Islamic Revolutionary Guard Corps Aerospace Force

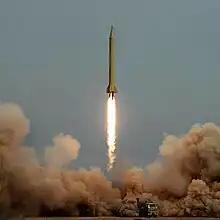
Shahab-3

After the war, Iran's experience of liquid fuel missiles had purely focused on the reverse engineering of Scud-B missiles. However, with the post war reorganisation the focus of the effort quickly changed and focused on assembly and maintenance. A domestic version of the Scud-B, known as Shahab-1, was developed and manufactured. This led to its successor the Shahab-2, a variant of the Scud-C with a range of 500 to 700 km, and finally the Shahab-3.